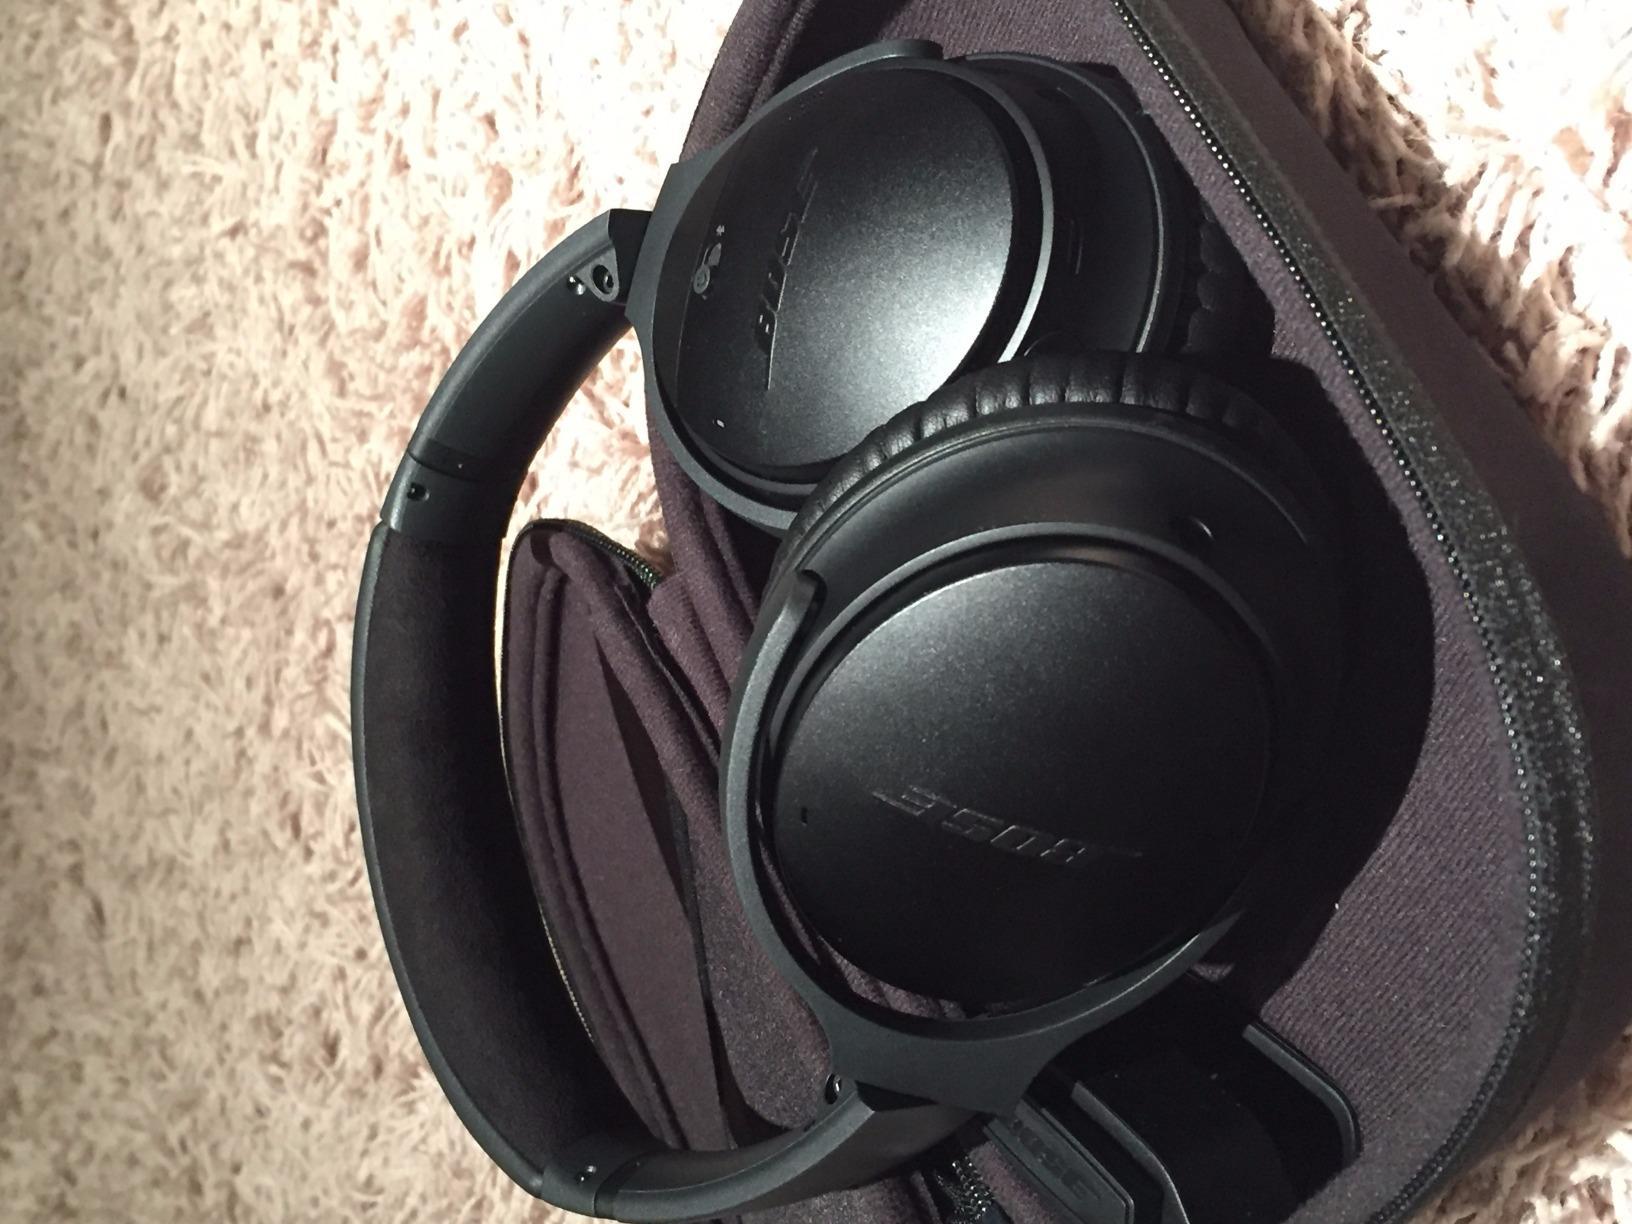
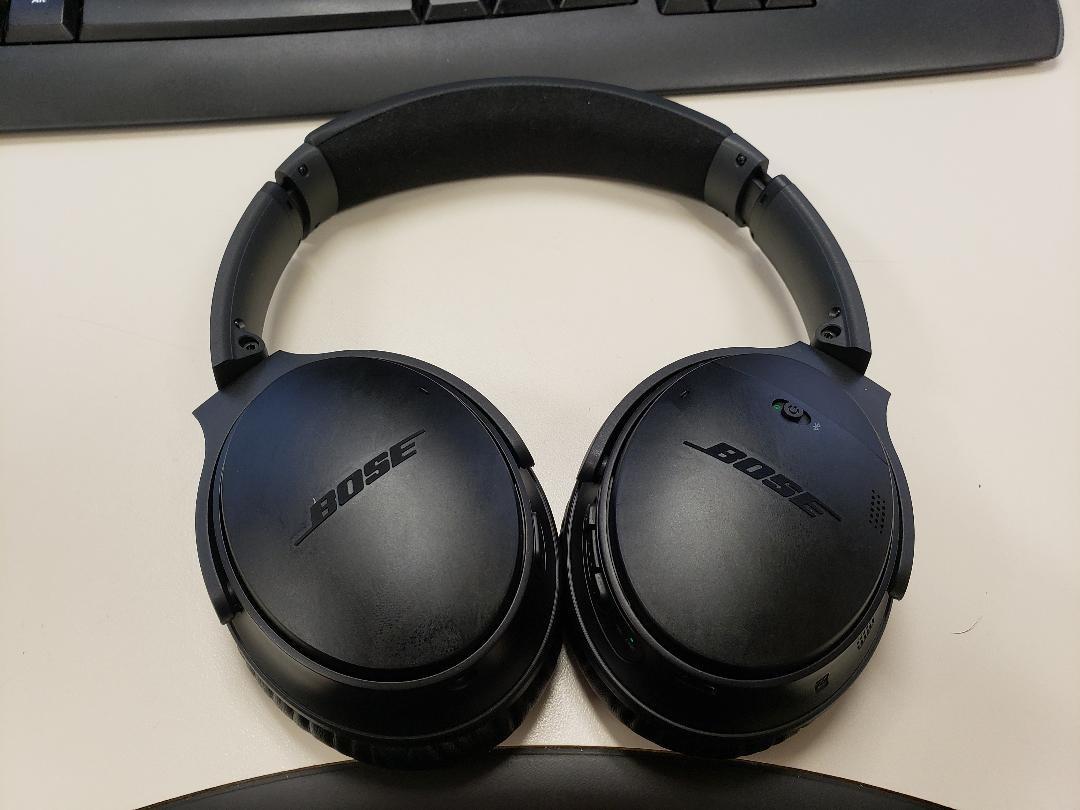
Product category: headphones
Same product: yes